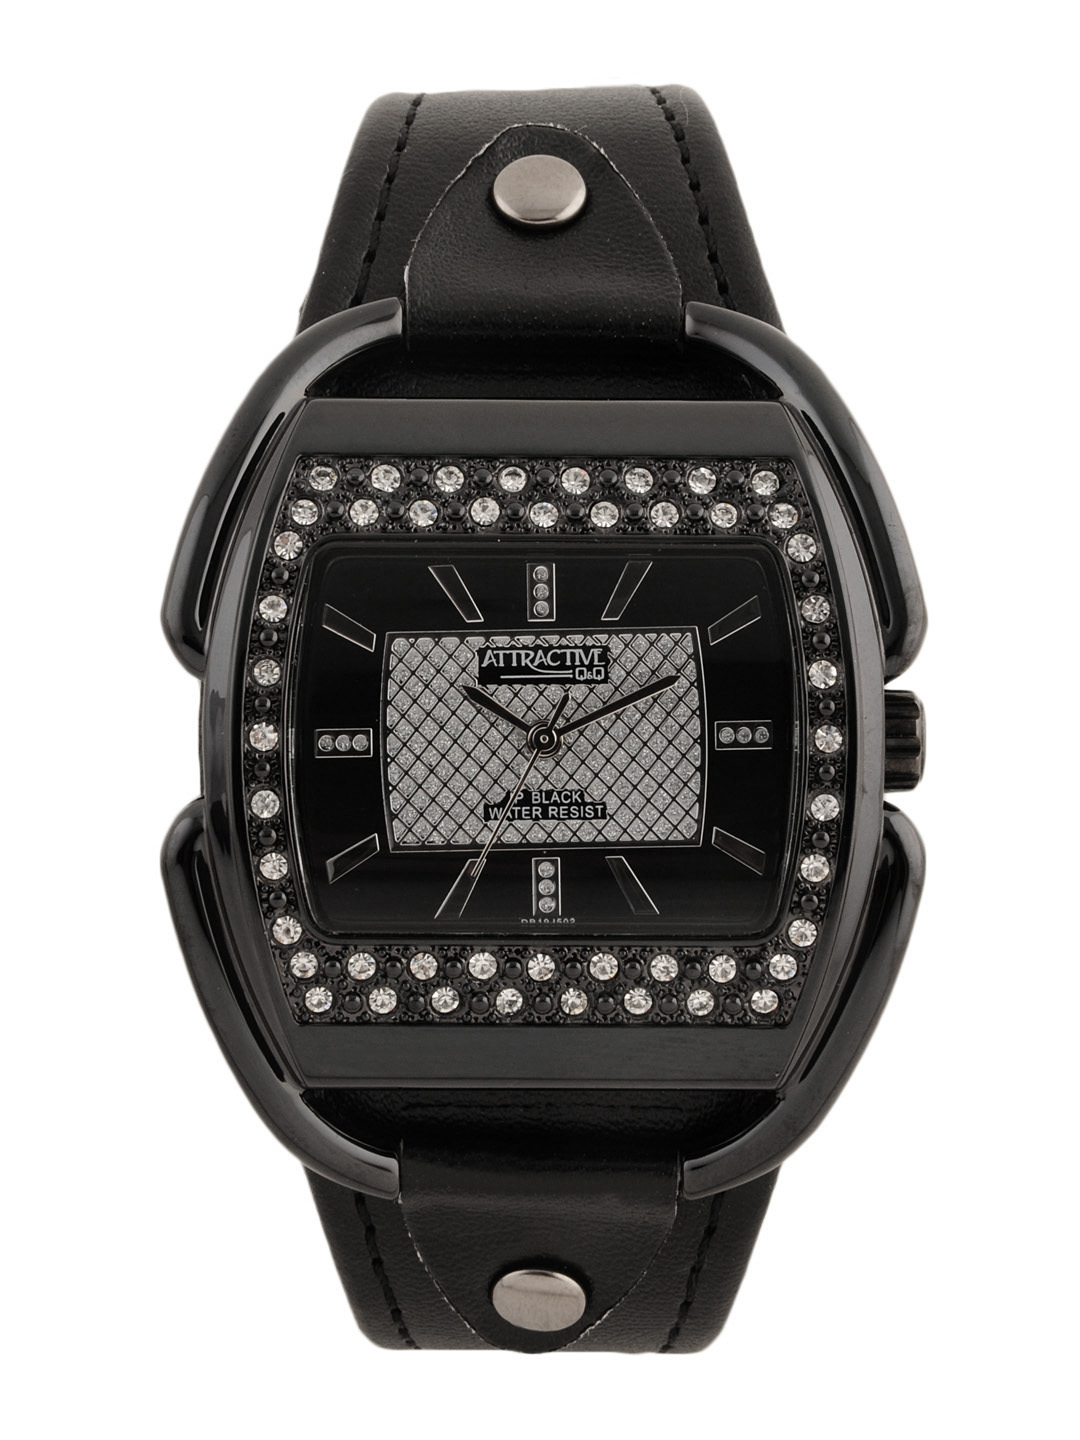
Q&Q Attractive Women Black Dial Watch
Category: Accessories / Watches / Watches
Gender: Women
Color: Black
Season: Winter 2016
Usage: Casual